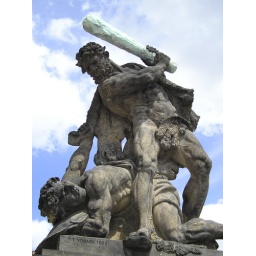
gigantics on castle hill in prague